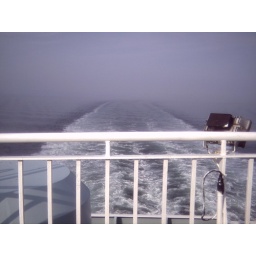
drinking pints in plastic glasses - ahhh. The holiday begins.